Providence City Hall

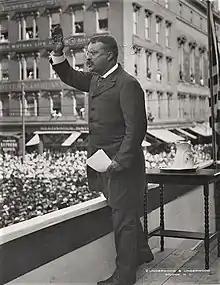
President Theodore Roosevelt speaking on the steps of City Hall

Because of its central location with vast open space before it, City Hall has been the scene of a number of speeches by visiting dignitaries.